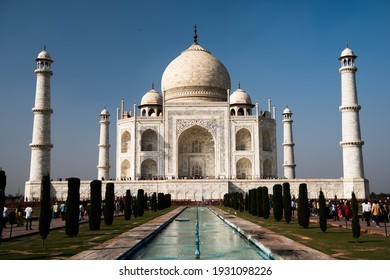
Landmark: Taj Mahal